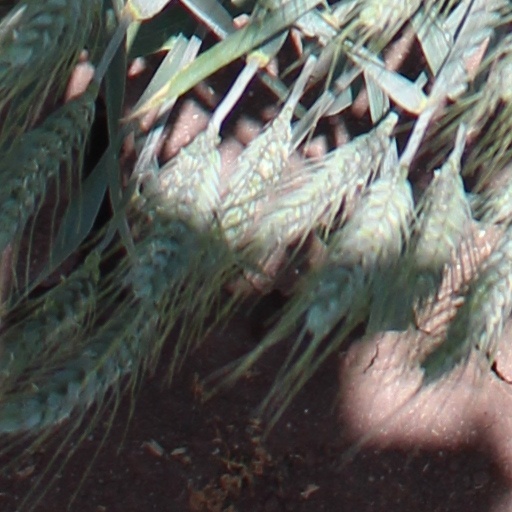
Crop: wheat